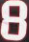
Number: 8